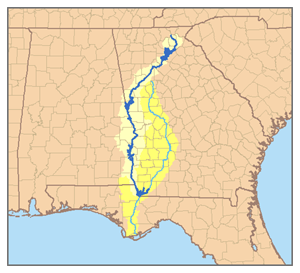
Chattahoochee River
Apalachicola River-systemet med Chattahoochee markeret med mørkeblå
Chattahoochee River er en flod som løber langs grænsen mellem delstaterne Georgia, Alabama og Florida i det sydøstlige USA. Den er 692 kilometer lang, og har et afvandingsområde på 22.714 km².